Santi Vito e Modesto, Rome

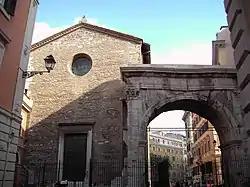
Apse of church with facade on Via San Vito and the adjacent Arch of Gallienus

Santi Vito e Modesto is a Roman Catholic church, and appears to have two facades, a 20th-century marble facade on Via Carlo Alberto, but a rustic brick older entrance, in reality the apse, on the Via San Vito in the Rione Esquilino of Rome, Italy. It has also been called Santi Vito, Modesto e Crescenzia (Saints Vito, Modesto and Crescenzia). It is located in the Rione Esquilino, adjacent to the Servian Wall, near the former Monastery of the Viperesche.